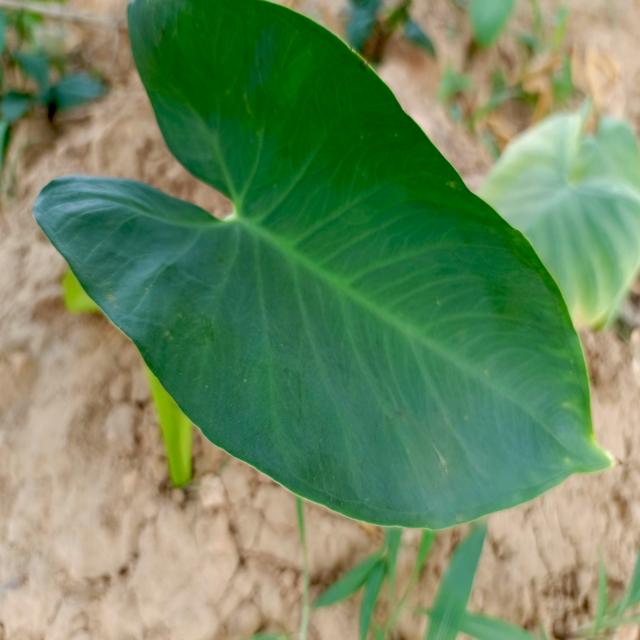
Label: Healthy